Silva Porto (explorer)

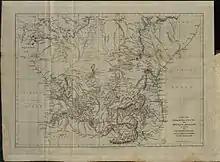
Map showing the route of Silva Porto from Benguela to Cape Delgado.

Around 1850, Portuguese exploration of Africa expanded, but Silva Porto's request for a military occupation force was never heard: at that time, Portugal was only interested in developing and colonizing the coast. In Belmonte, the most eastern Portuguese vanguard, Silva Porto experimented with exploring areas of the interior. He was a self-styled diplomat between the Portuguese colonists and the native tribes of the Ovimbundu, as well as a merchant and explorer. He frequently crossed the interior in caravans selling goods, as well as participating in field projects to document the ethnography and geography of the interior of the Portuguese West Africa. For many years, Silva Porto was the only white man that natives in Portuguese West Africa would see; he established himself in Bié and established a local business to serve the locals, settlers and support Portuguese forces.